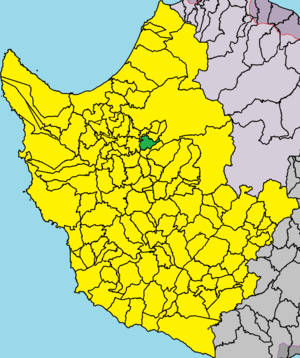
Kios, ou Istintzión, est un village de Chypre de plus de 0 habitants.